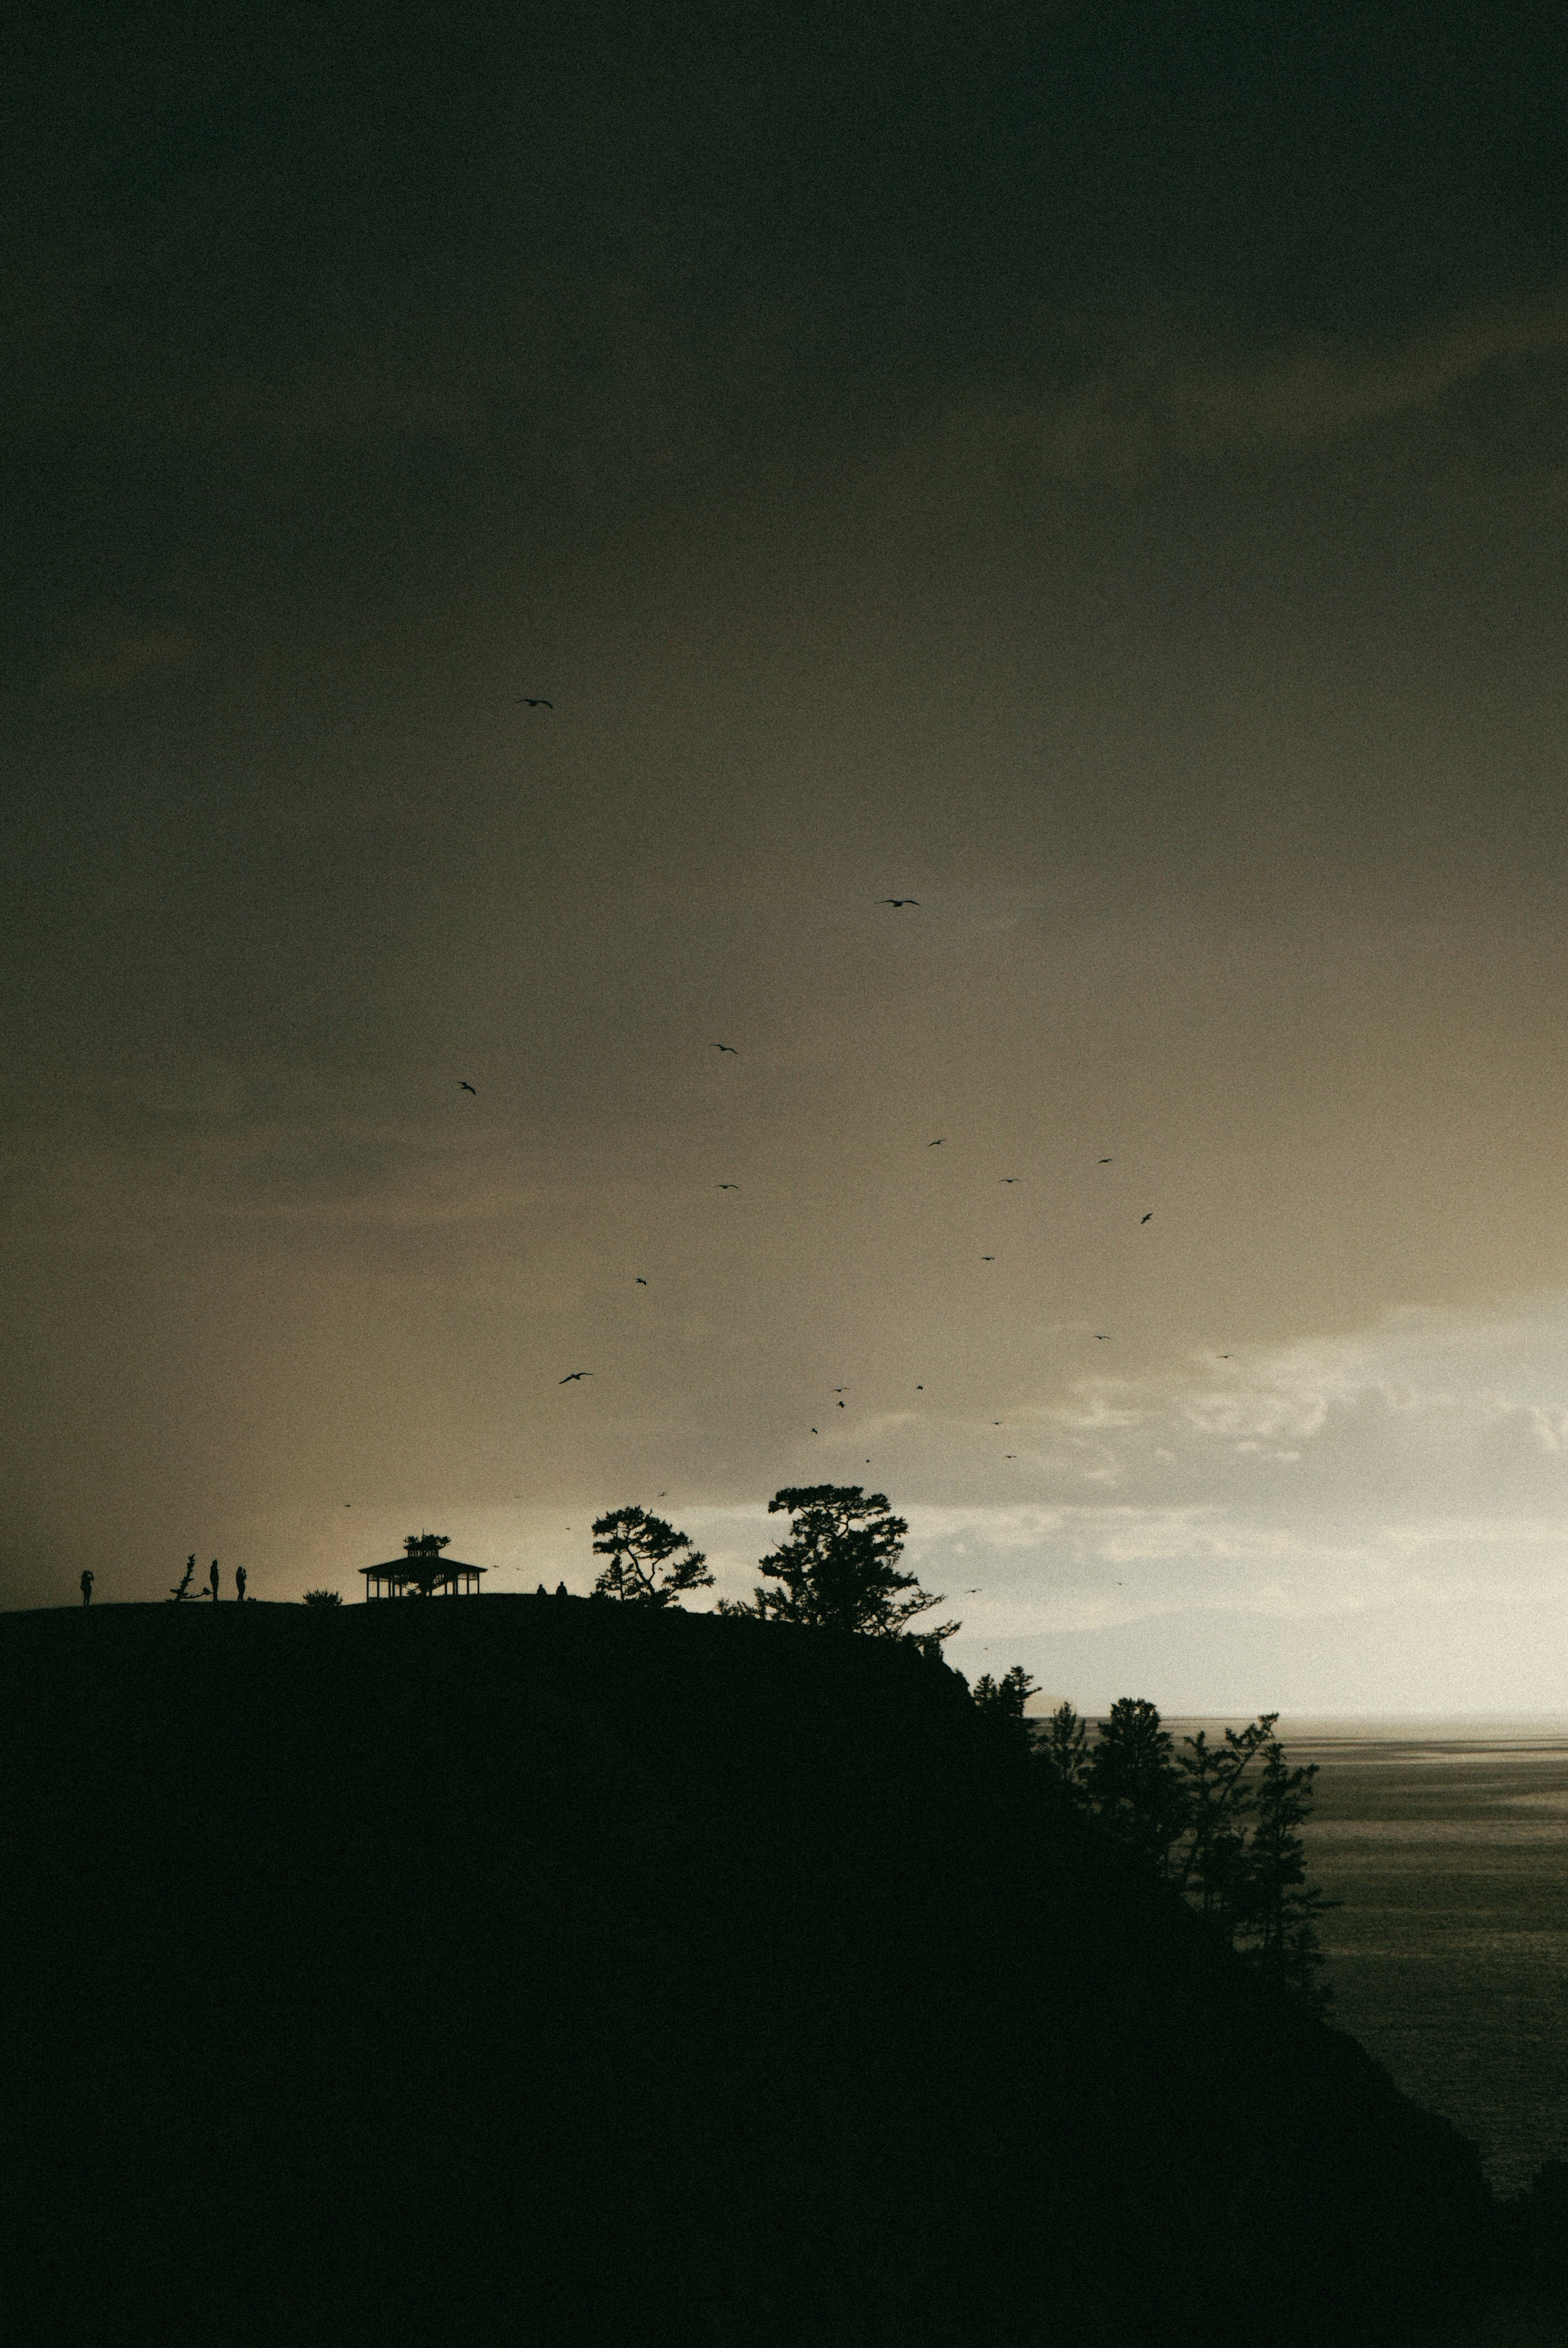
natural, cloud, sky, plant, tree, afterglow, dusk, sunset, natural landscape, sunrise, cumulus, horizon, Tints and shades, landscape, dawn, grassland, astronomical object, darkness, meteorological phenomenon, backlighting, evening, monochrome photography, grass, ocean, hill, monochrome, wildlife, winter, field, silhouette, prairie, night, wind, city, reflection, midnight, pasture, coast, sea